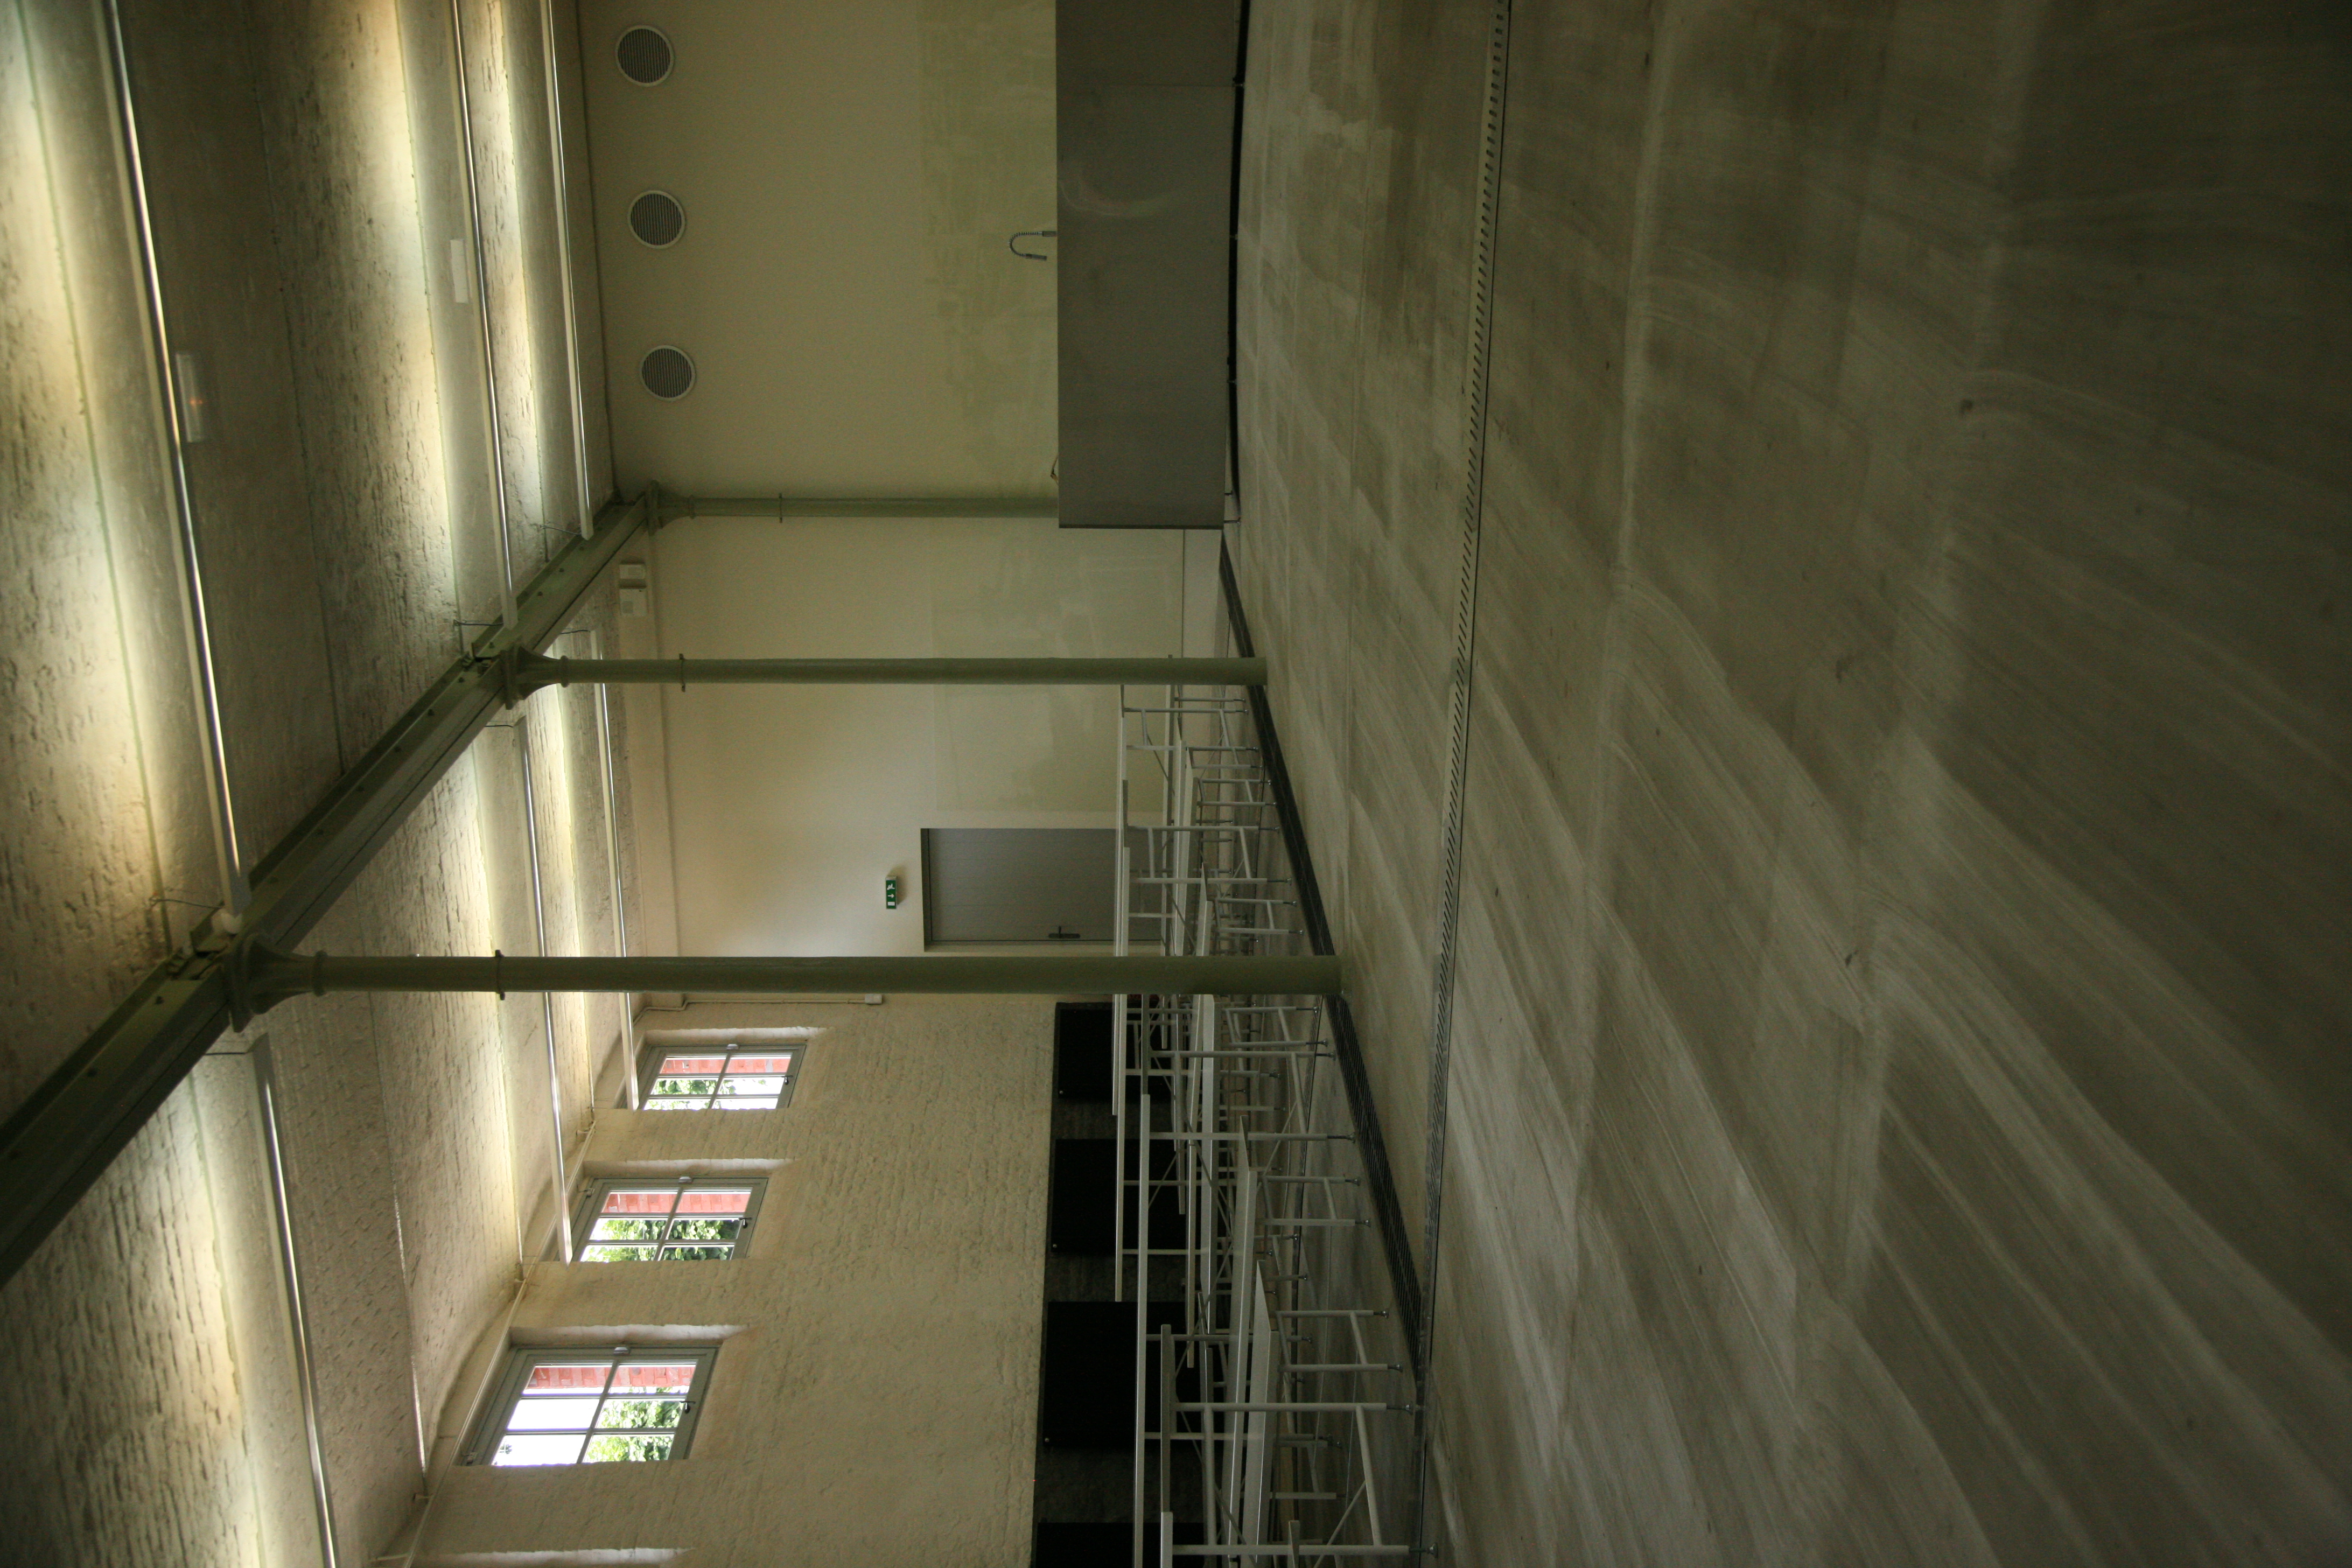
light, structure, wood, floor, ceiling, hall, room, concrete, laundry, interior design, suelo, beton, boden, flooring, sport venue